Trader Joe's

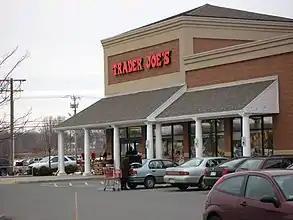
Store in Hadley, Massachusetts (2007)

Trader Joe's is named after its founder, Joe Coulombe. The company began in 1958 as a Greater Los Angeles area chain known as Pronto Market convenience stores. Coulombe believed that the original Pronto Markets were too similar to 7-Eleven, which he described as the "800-pound gorilla of convenience stores", and was concerned that the competition would be too heavy.